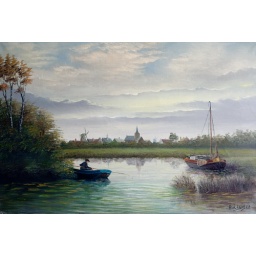
this painting hung on the wall in my grandparents house for many many years....and now a replica will hang on mine.